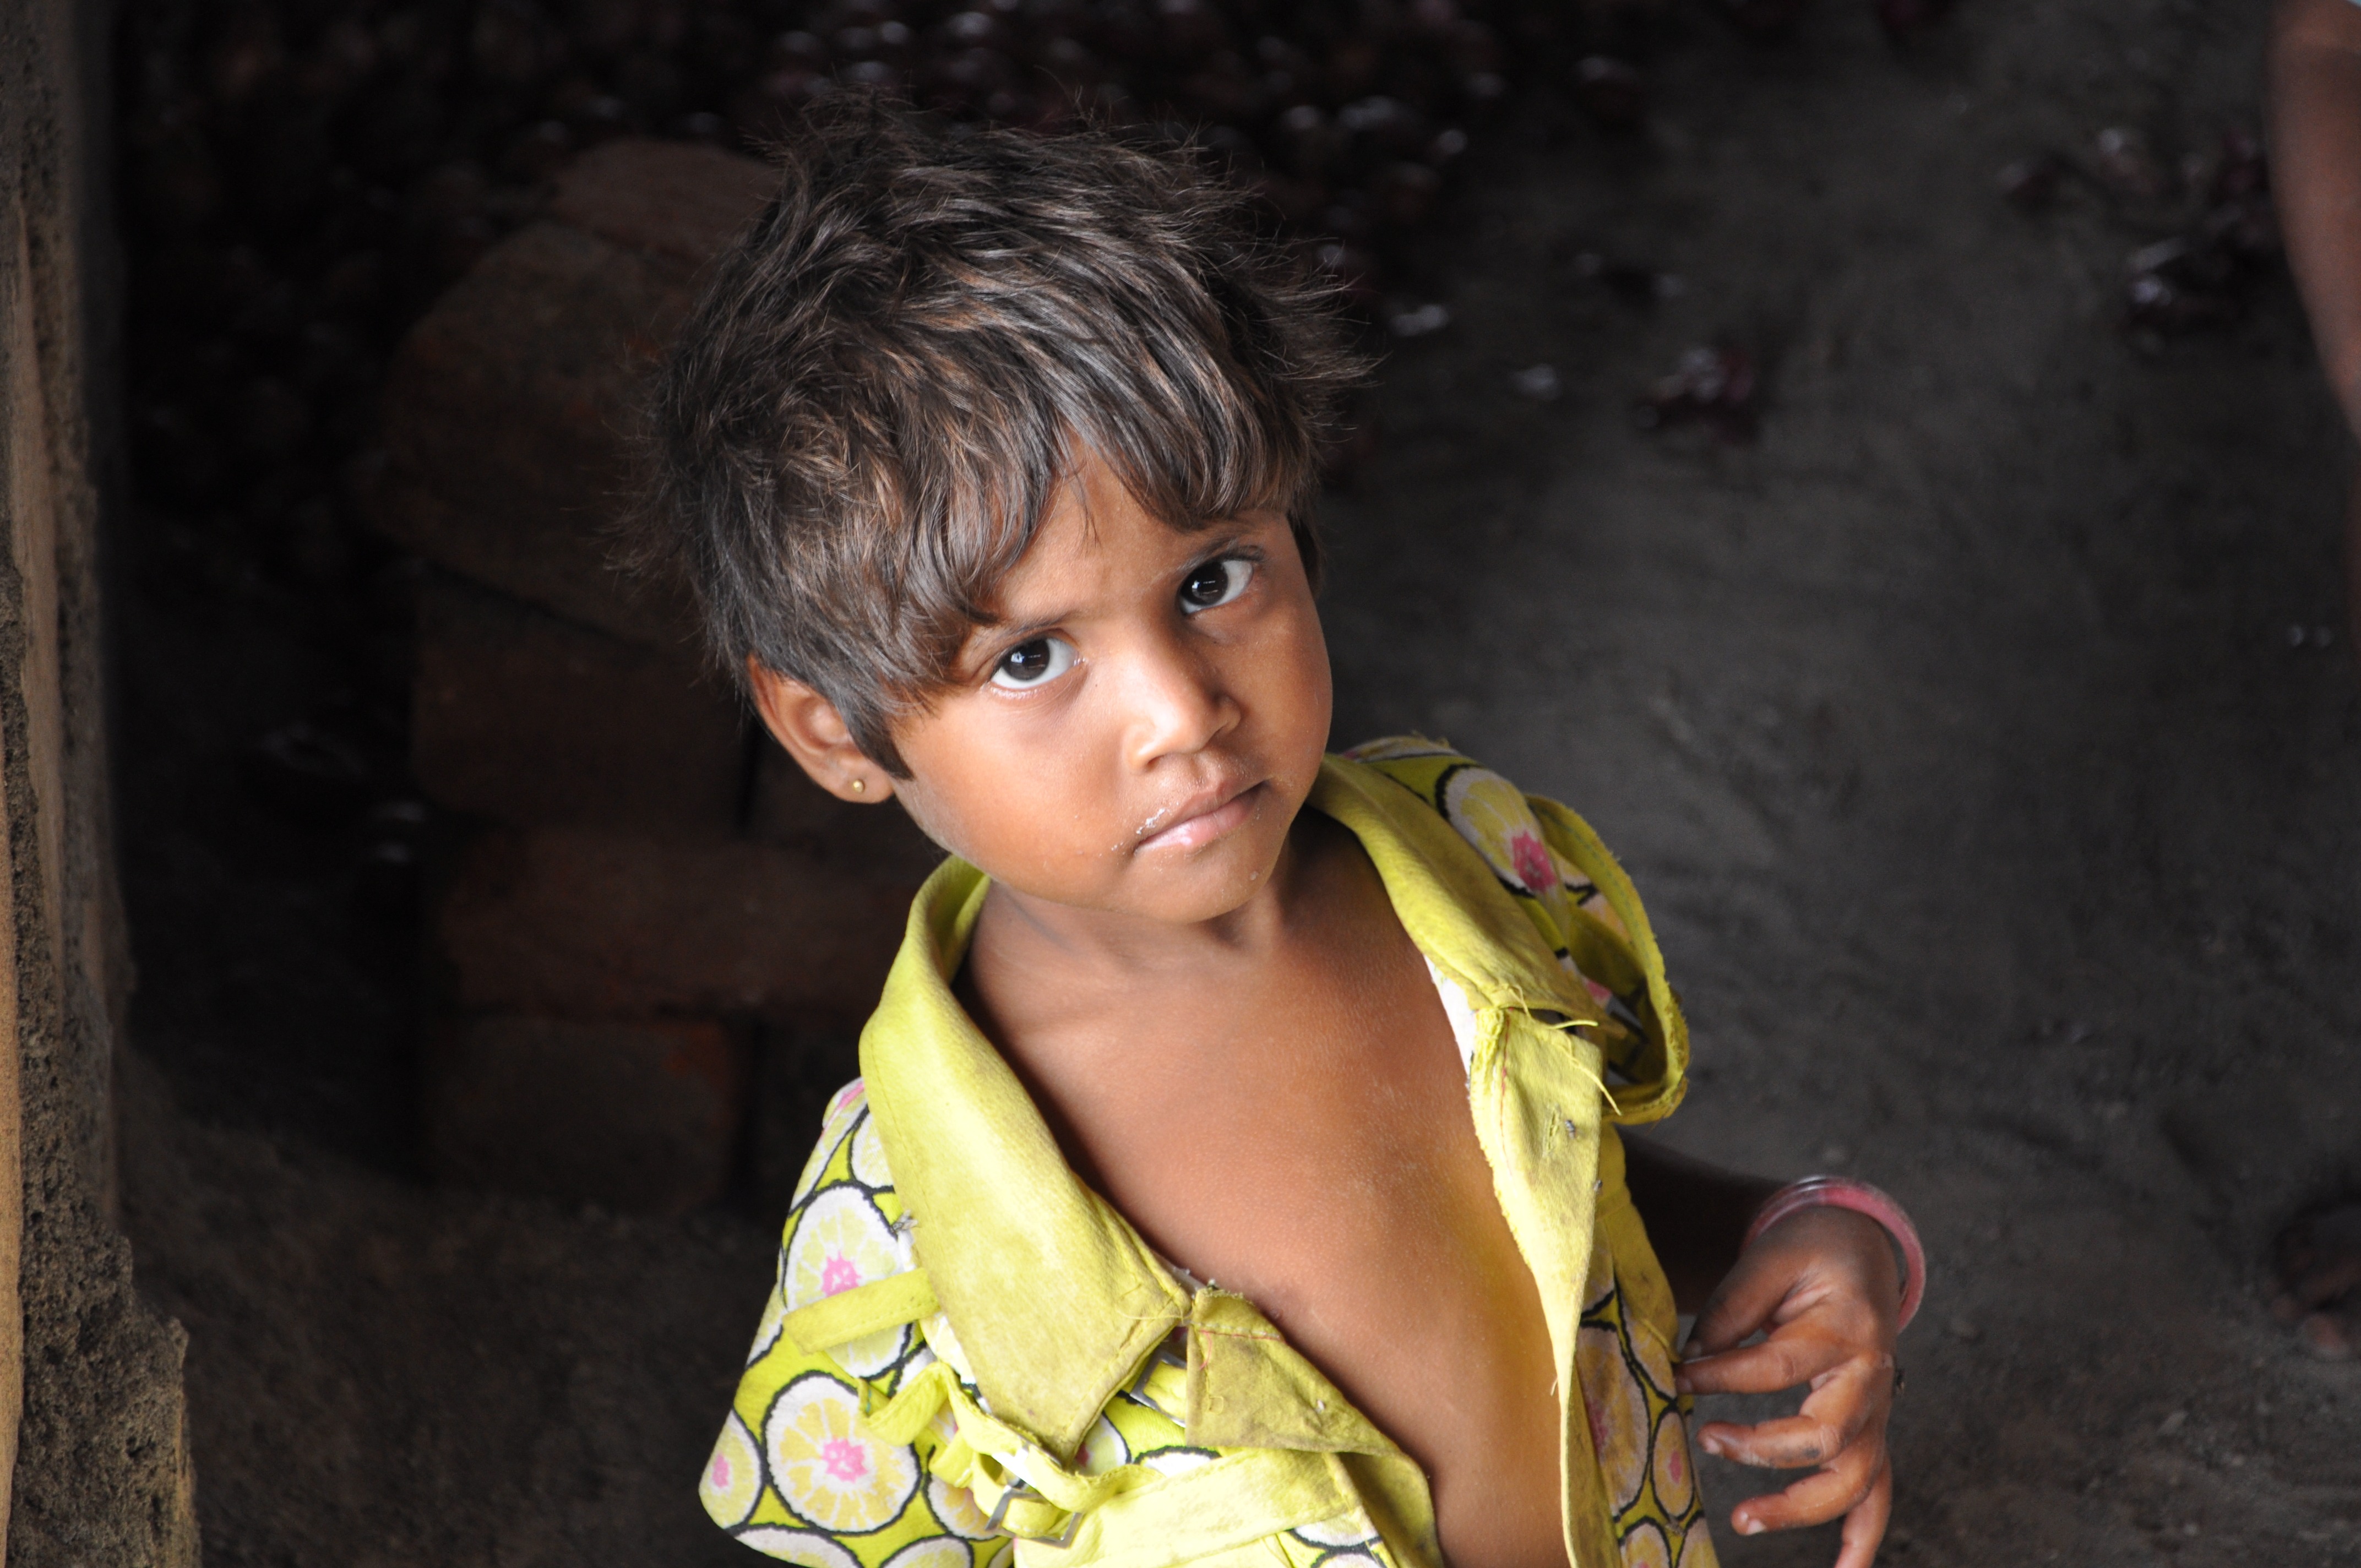
person, people, girl, woman, boy, looking, male, portrait, young, color, child, lady, facial expression, smile, face, temple, toddler, eye, head, photograph, skin, beauty, image, cheeky, curious, photo shoot, portrait photography